Sadoluwa Dolu Lanlehin

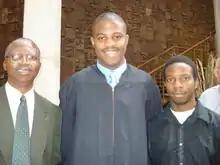
Dolu Lanlehin at graduation from the University of Notre Dame, pictured with father and brother

Sadoluwa "Dolu" Opoola Lanlehin (born October 23, 1987) is a Nigerian prince.